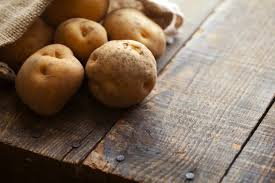
Waste category: biological